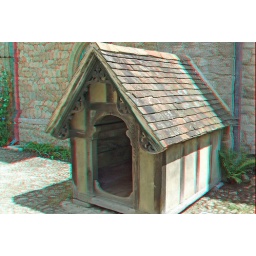
Ightham Mote in anglyph 3D stereo red cyan glasses to view